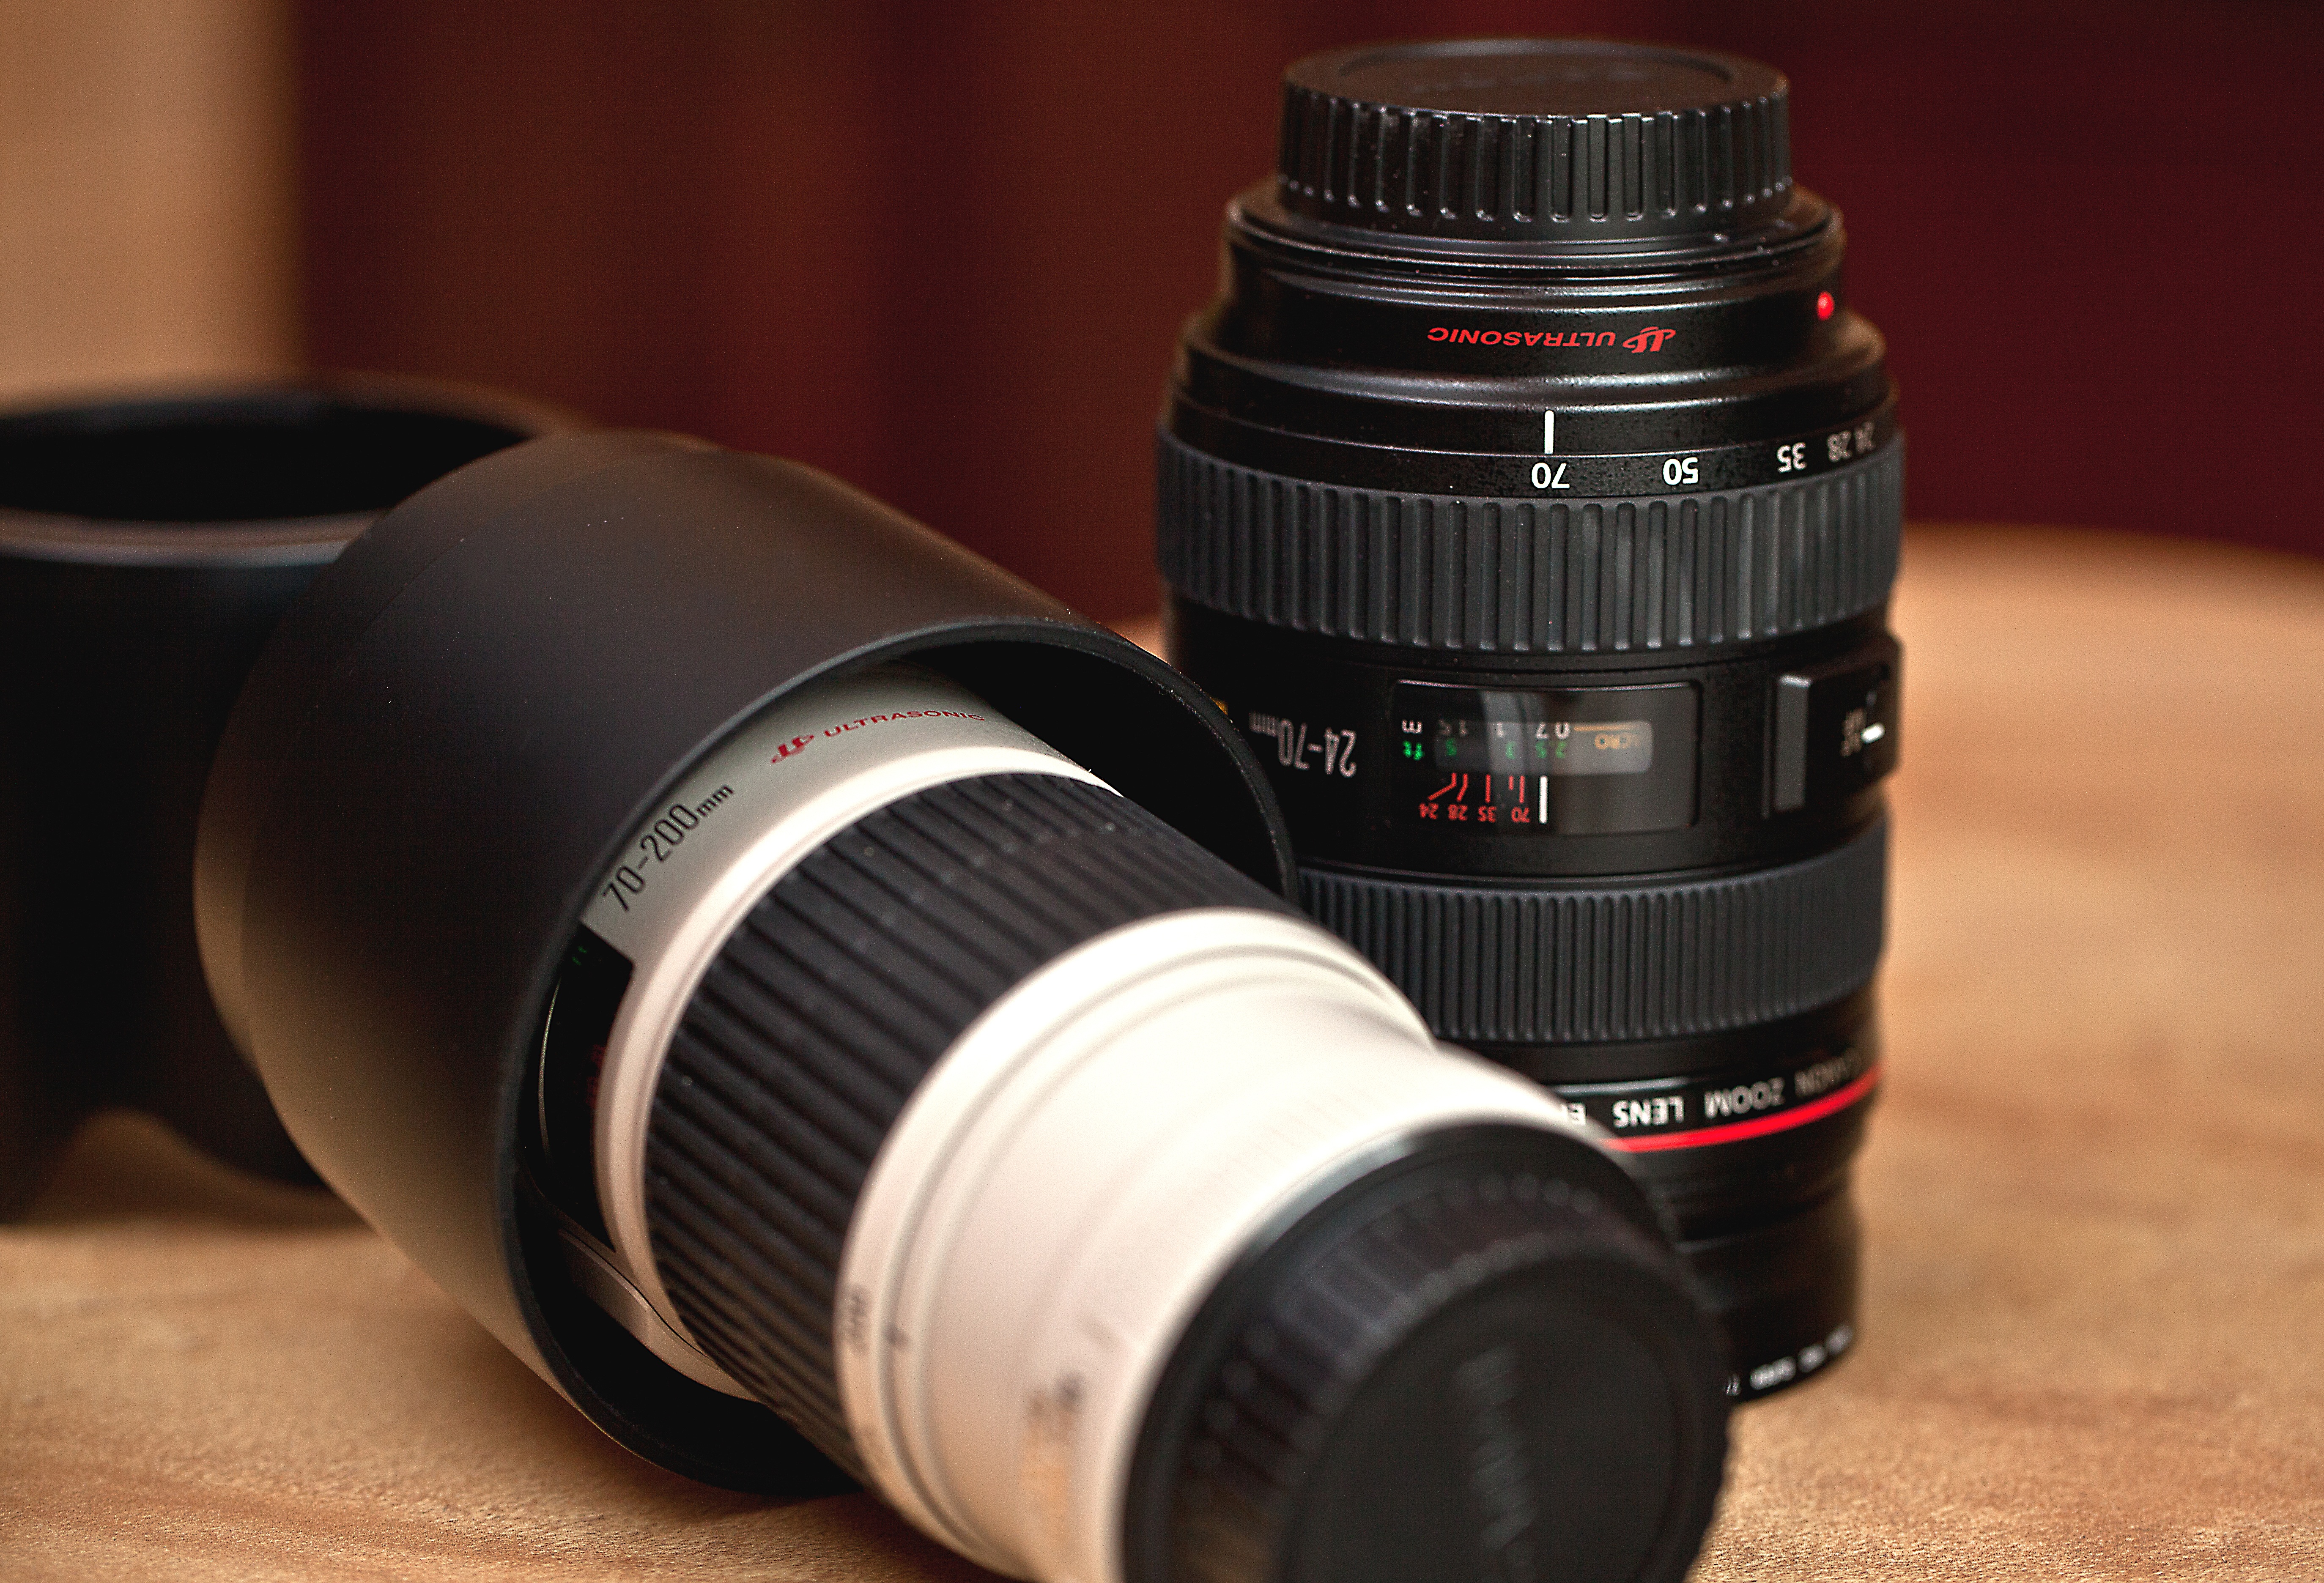
camera, photography, lens, photographic equipment, reflex camera, digital camera, camera lens, lenses, sun visor, digital slr, single lens reflex camera, cameras optics, mirrorless interchangeable lens camera, teleconverter, canon lenses, interchangeable lenses, camera optics, lens rednioogniskowy, lens d ugoogniskowy, with variable focal length, equipment brand, equipment class, canon ef 75 300mm f 4 5 6 iii